Jump, Little Children

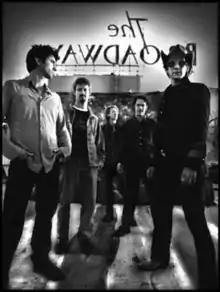
Left to right: Jay Clifford, Ward Williams, Evan Bivins, Jonathan Gray, Matthew Bivins.

Jump, Little Children is an American indie rock band that formed in 1991 in Winston-Salem, North Carolina, United States. Known for its unique sound, energetic live performances, and willingness to interact with fans, the band has a devoted following and is a fixture in the Charleston, South Carolina music scene. The name "Jump, Little Children" is taken from a song written by blues musician Leroy Dallas and covered by Sonny Terry and Brownie McGhee.